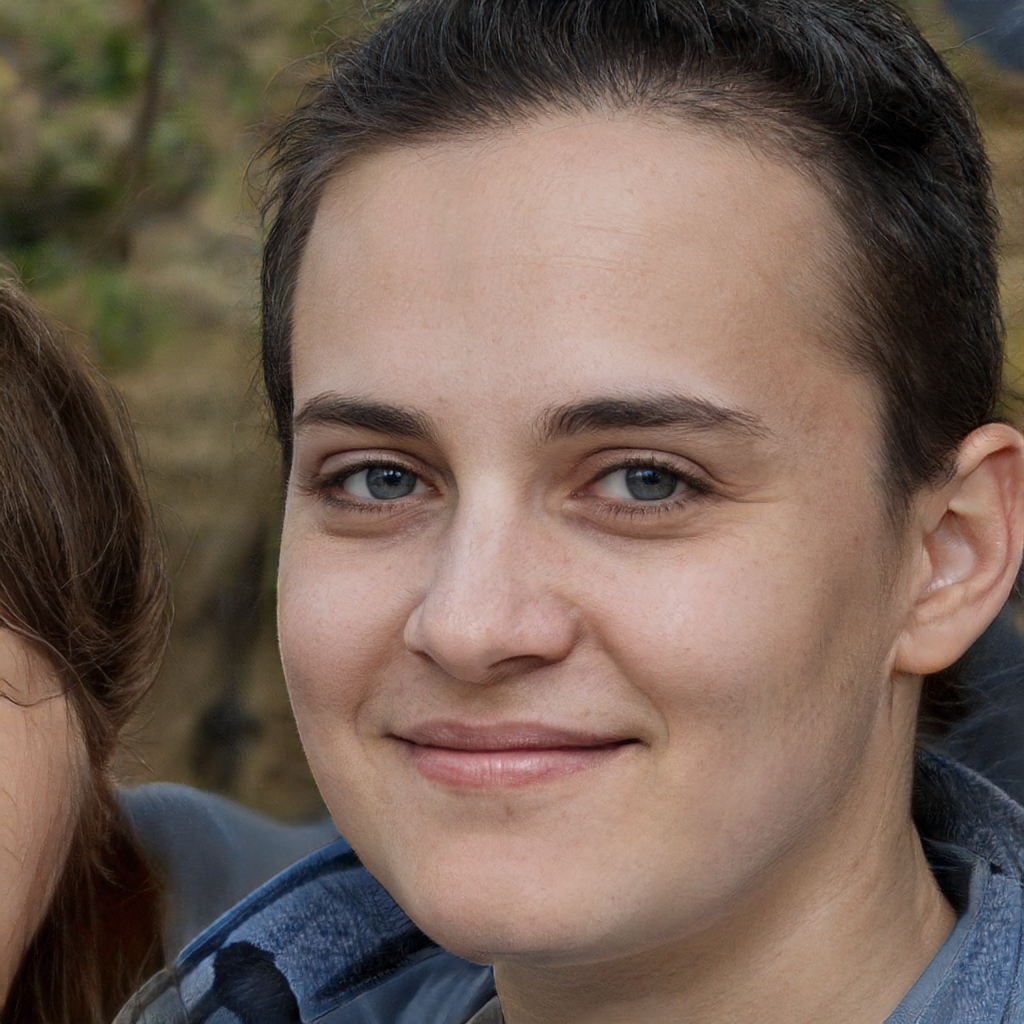
Portrait style: Real Portrait